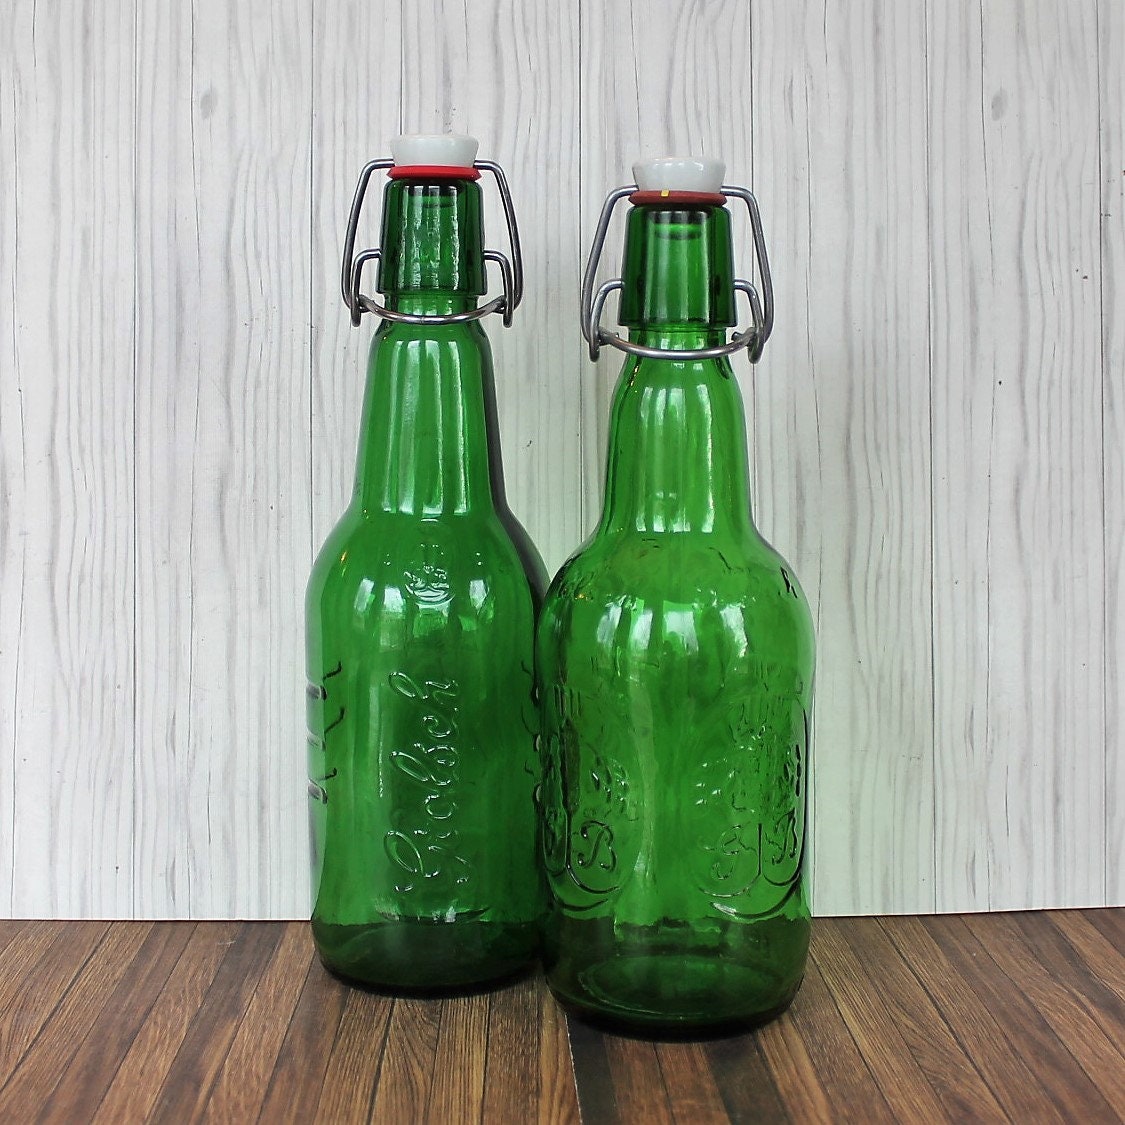
Waste category: glass